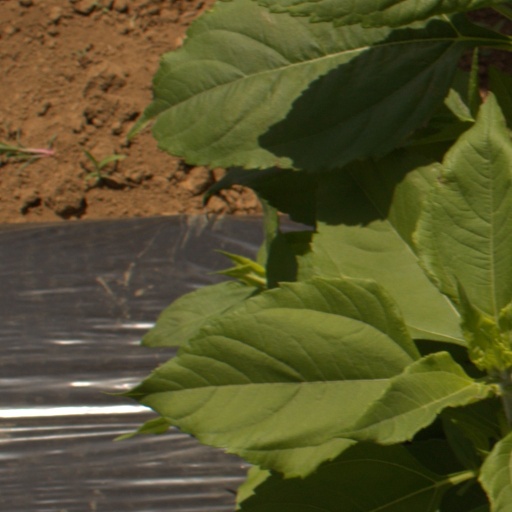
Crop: Jerusalem artichoke